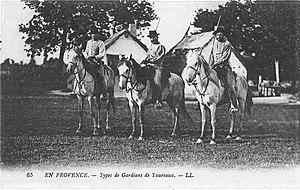
Types de gardians en Camargue dans les années 1900.
Le gardian est le gardien d'une manade camarguaise ou troupe de taureaux ou de chevaux élevée en semi-liberté et appartenant à un manadier. Pour le Code du travail, le gardian est un ouvrier agricole. Dans le monde rural de la France du XIXᵉ siècle, c'est le bouvier de Camargue.
La cabane de gardian est, à l'origine, le logement de l'ouvrier agricole dit « gardien des taureaux » dans la Camargue du XIXᵉ siècle et du début du XXᵉ. À partir des années 1930, elle a été revendiquée et défendue en tant que telle par l'association nation gardiane fondée en 1904 par l'écrivain et manadier Folco de Baroncelli. C'est une chaumière au pignon-façade orienté sud, au plan en forme de fer à cheval pour limiter la prise au mistral, construite sur une structure de bois recouverte de sagne ou de pisé, enduite de mortier à la chaux, avec toit de chaume en sagne et faîtage en mortier à la chaux. Le bout du chevron central de l'abside est coiffé d'une corne de taureau ou d'une croix, et sert à amarrer la toiture avec des cordes les jours de grand vent ou de tempête.